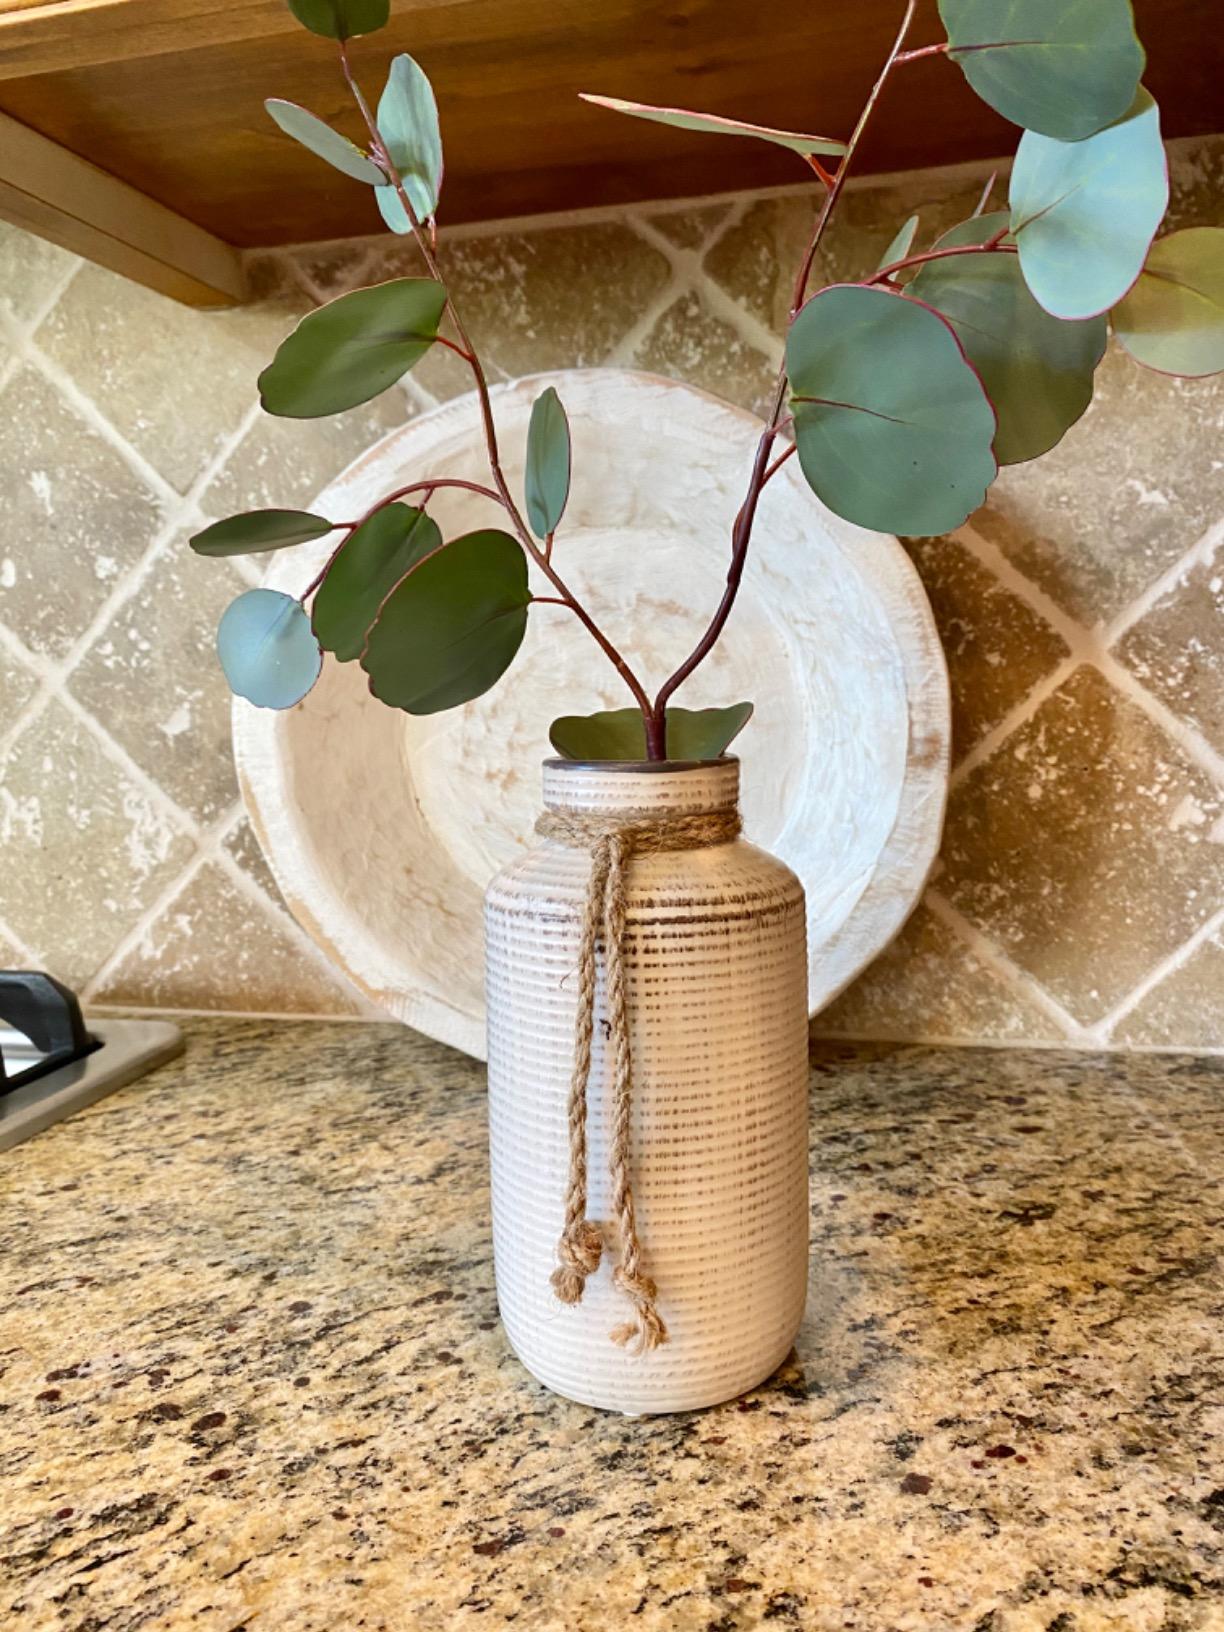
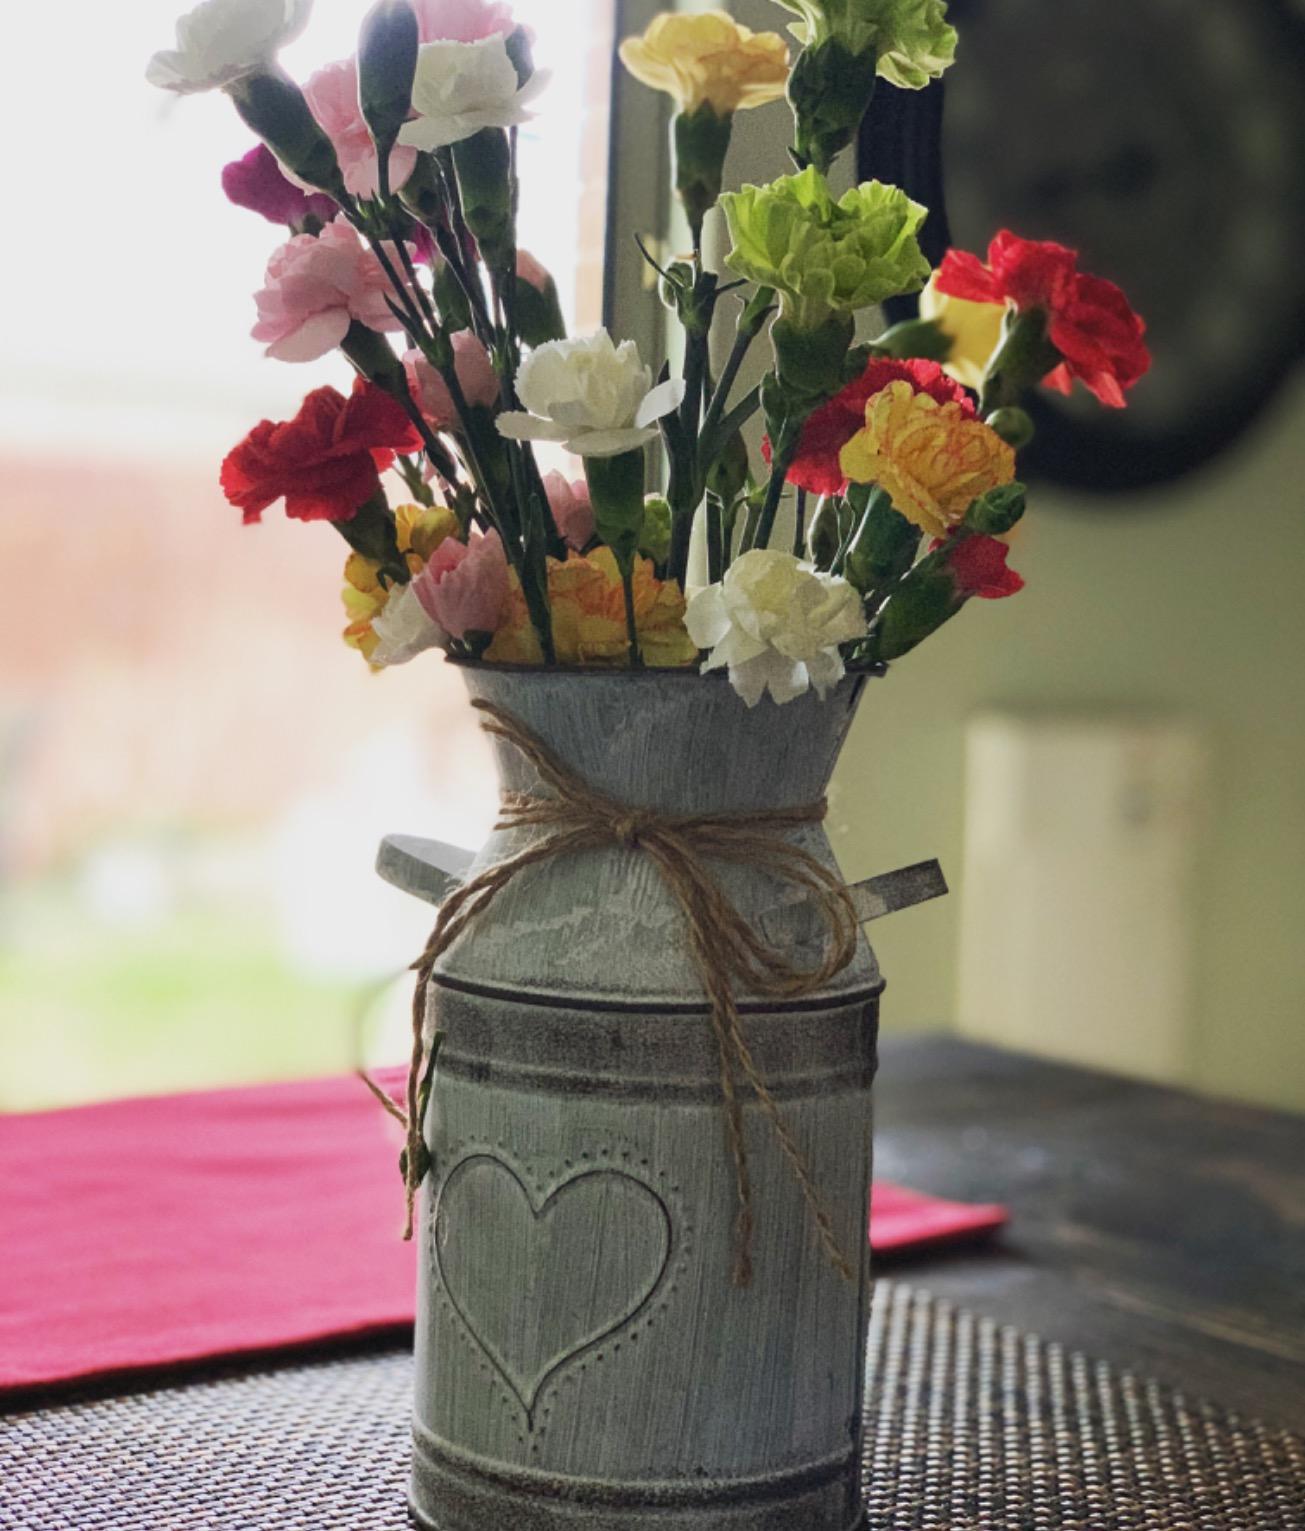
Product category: vase
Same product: no